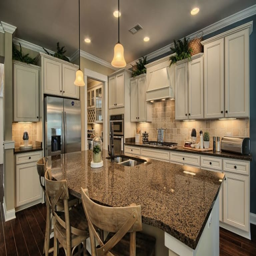
kitchen as seen in a model home .